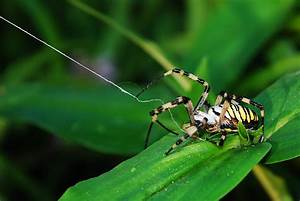
Label: spider